Randy Pettapiece

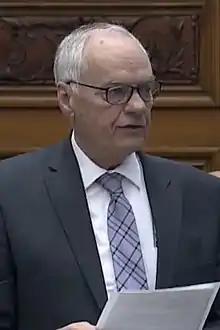
Pettapiece speaking during the Members' Statements in 2022

Randy Pettapiece (born ) is a politician in Ontario, Canada. He was a Progressive Conservative member of the Legislative Assembly of Ontario who represented the riding of Perth—Wellington as MPP from 2011 until he stood down at the 2022 election.